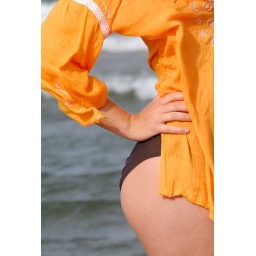
girl in brown swimsuit and orange top